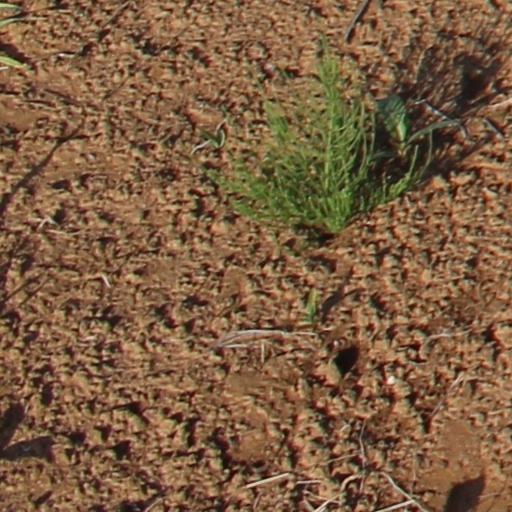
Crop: wheat